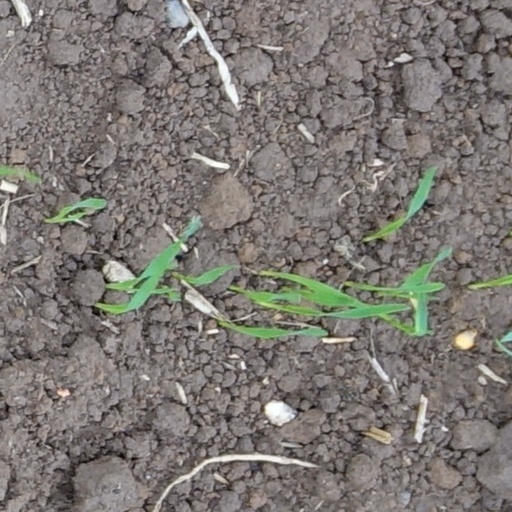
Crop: wheat